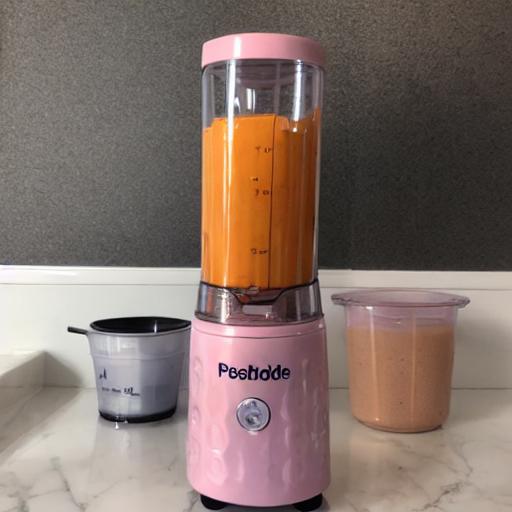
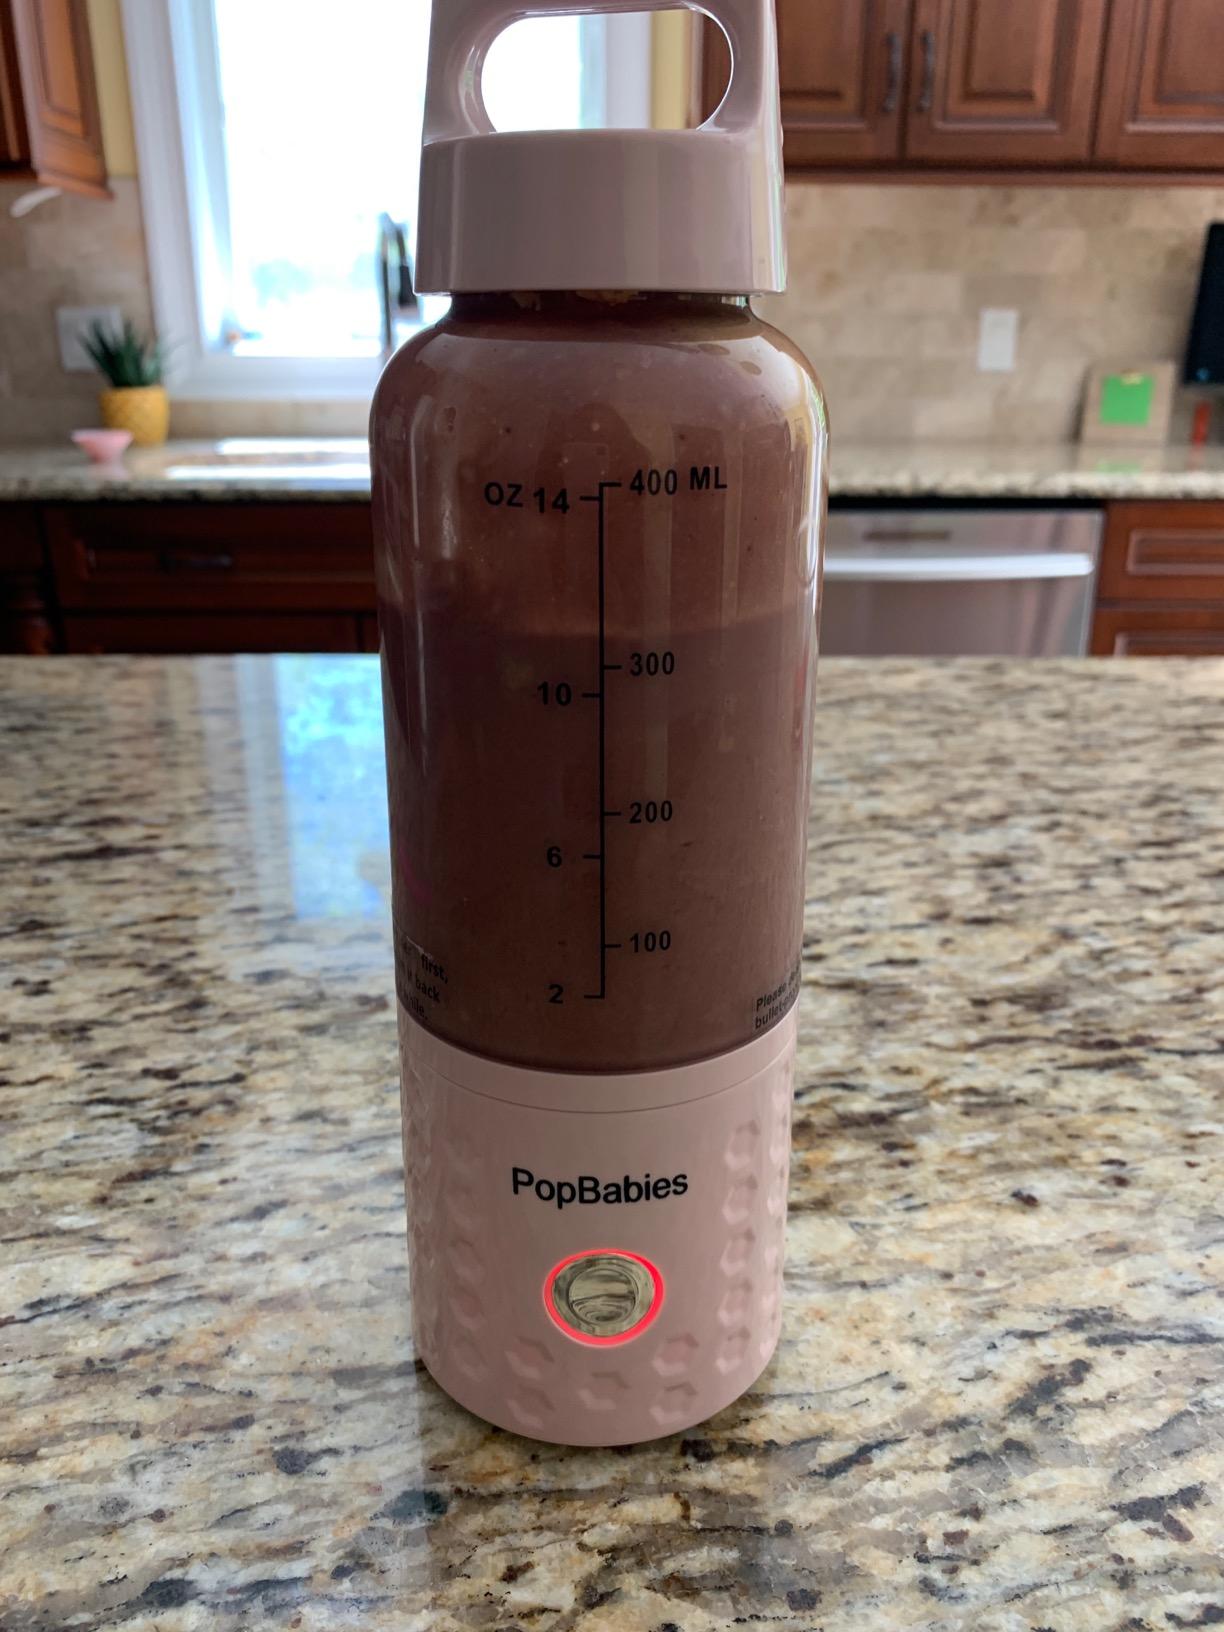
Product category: items_blender
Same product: no